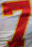
Number: 7